Mormon Row Historic District

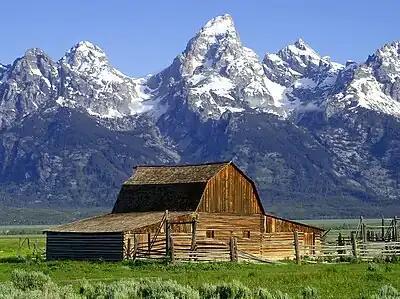
John Moulton Barn within Mormon Row Historic District, June 2004

Mormon Row is a historic district in Teton County, Wyoming, United States that is listed on the National Register of Historic Places.